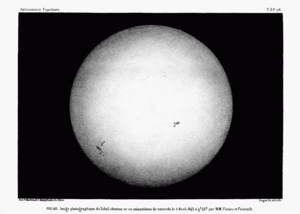
Fig. 163. — Image photographique du Soleil obtenue en un soixantième de seconde le 2 Avril 1845 à 9h 45m par MM. Fizeau et Foucault.